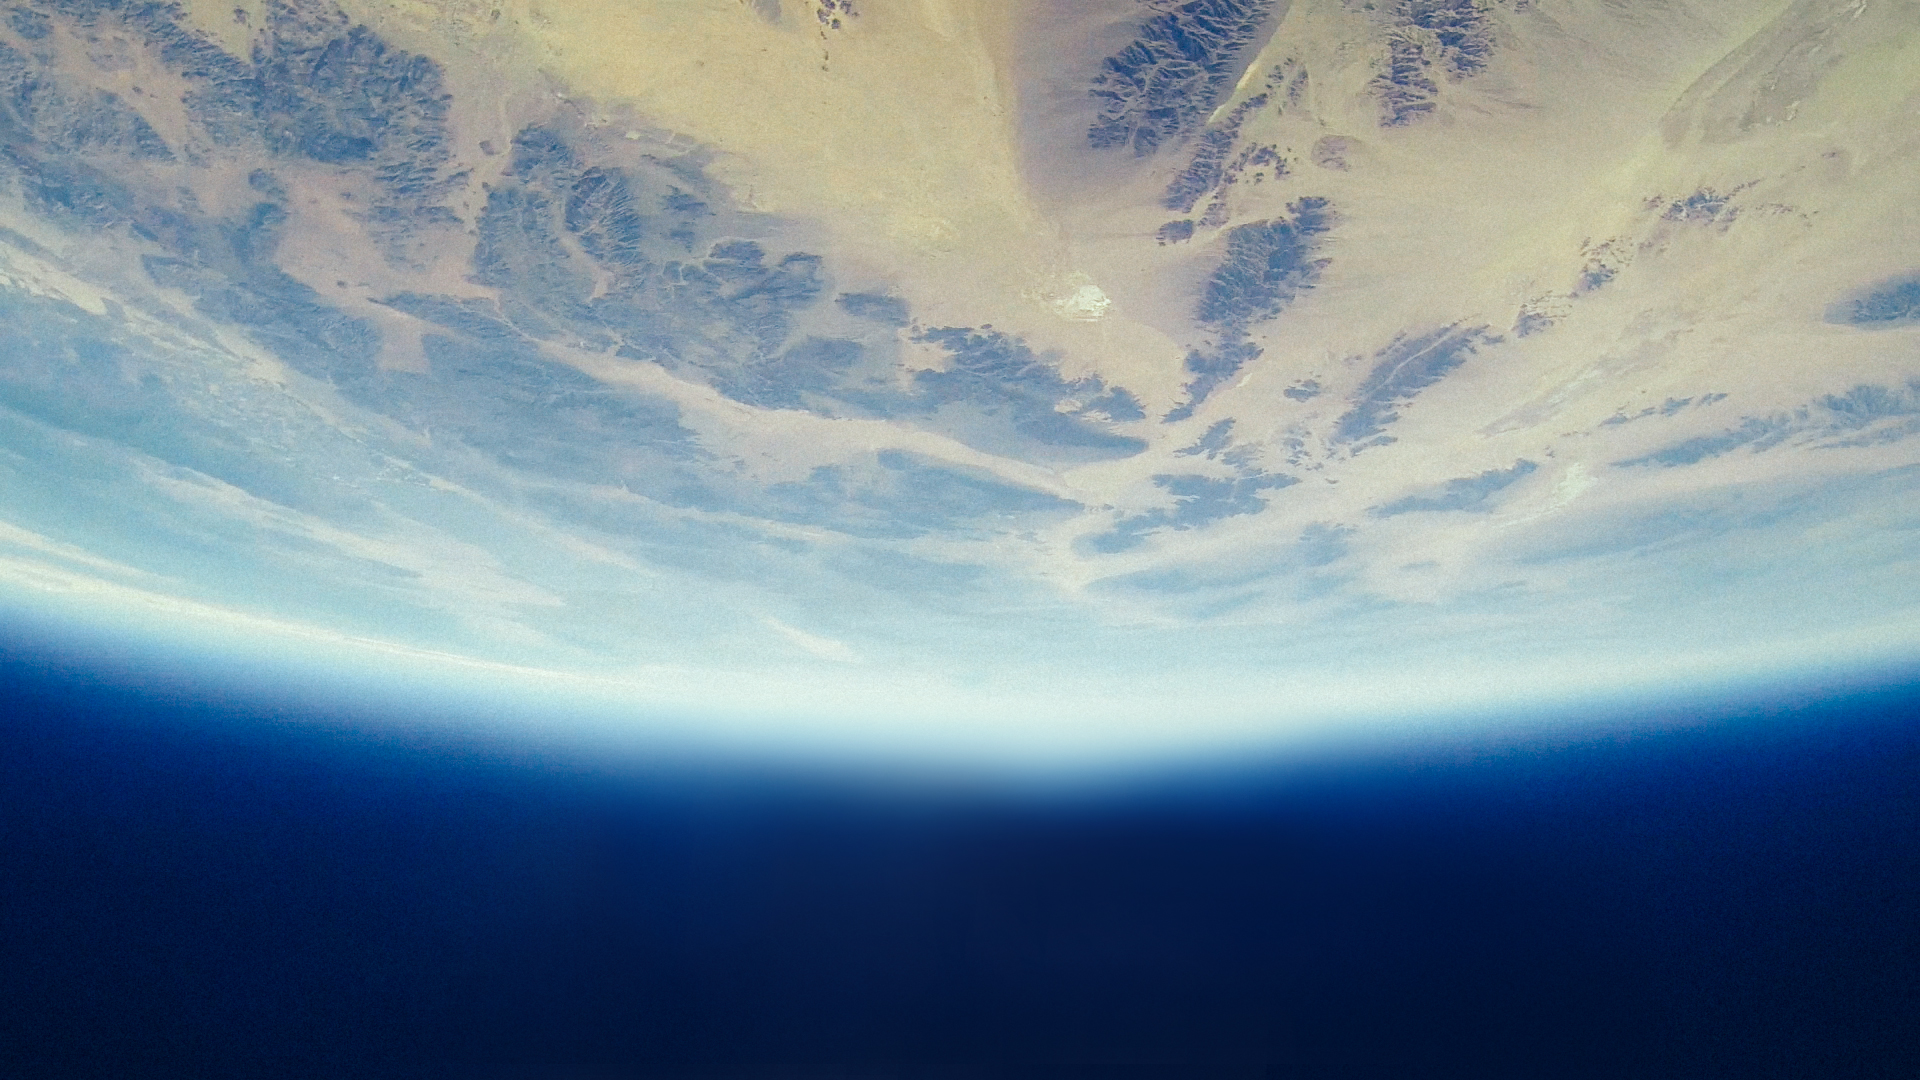
sea, ocean, horizon, light, cloud, sky, sun, sunrise, sunlight, cosmos, wave, dawn, atmosphere, dusk, daytime, reflection, space, blue, earth, astronomical object, meteorological phenomenon, atmosphere of earth, public domain images